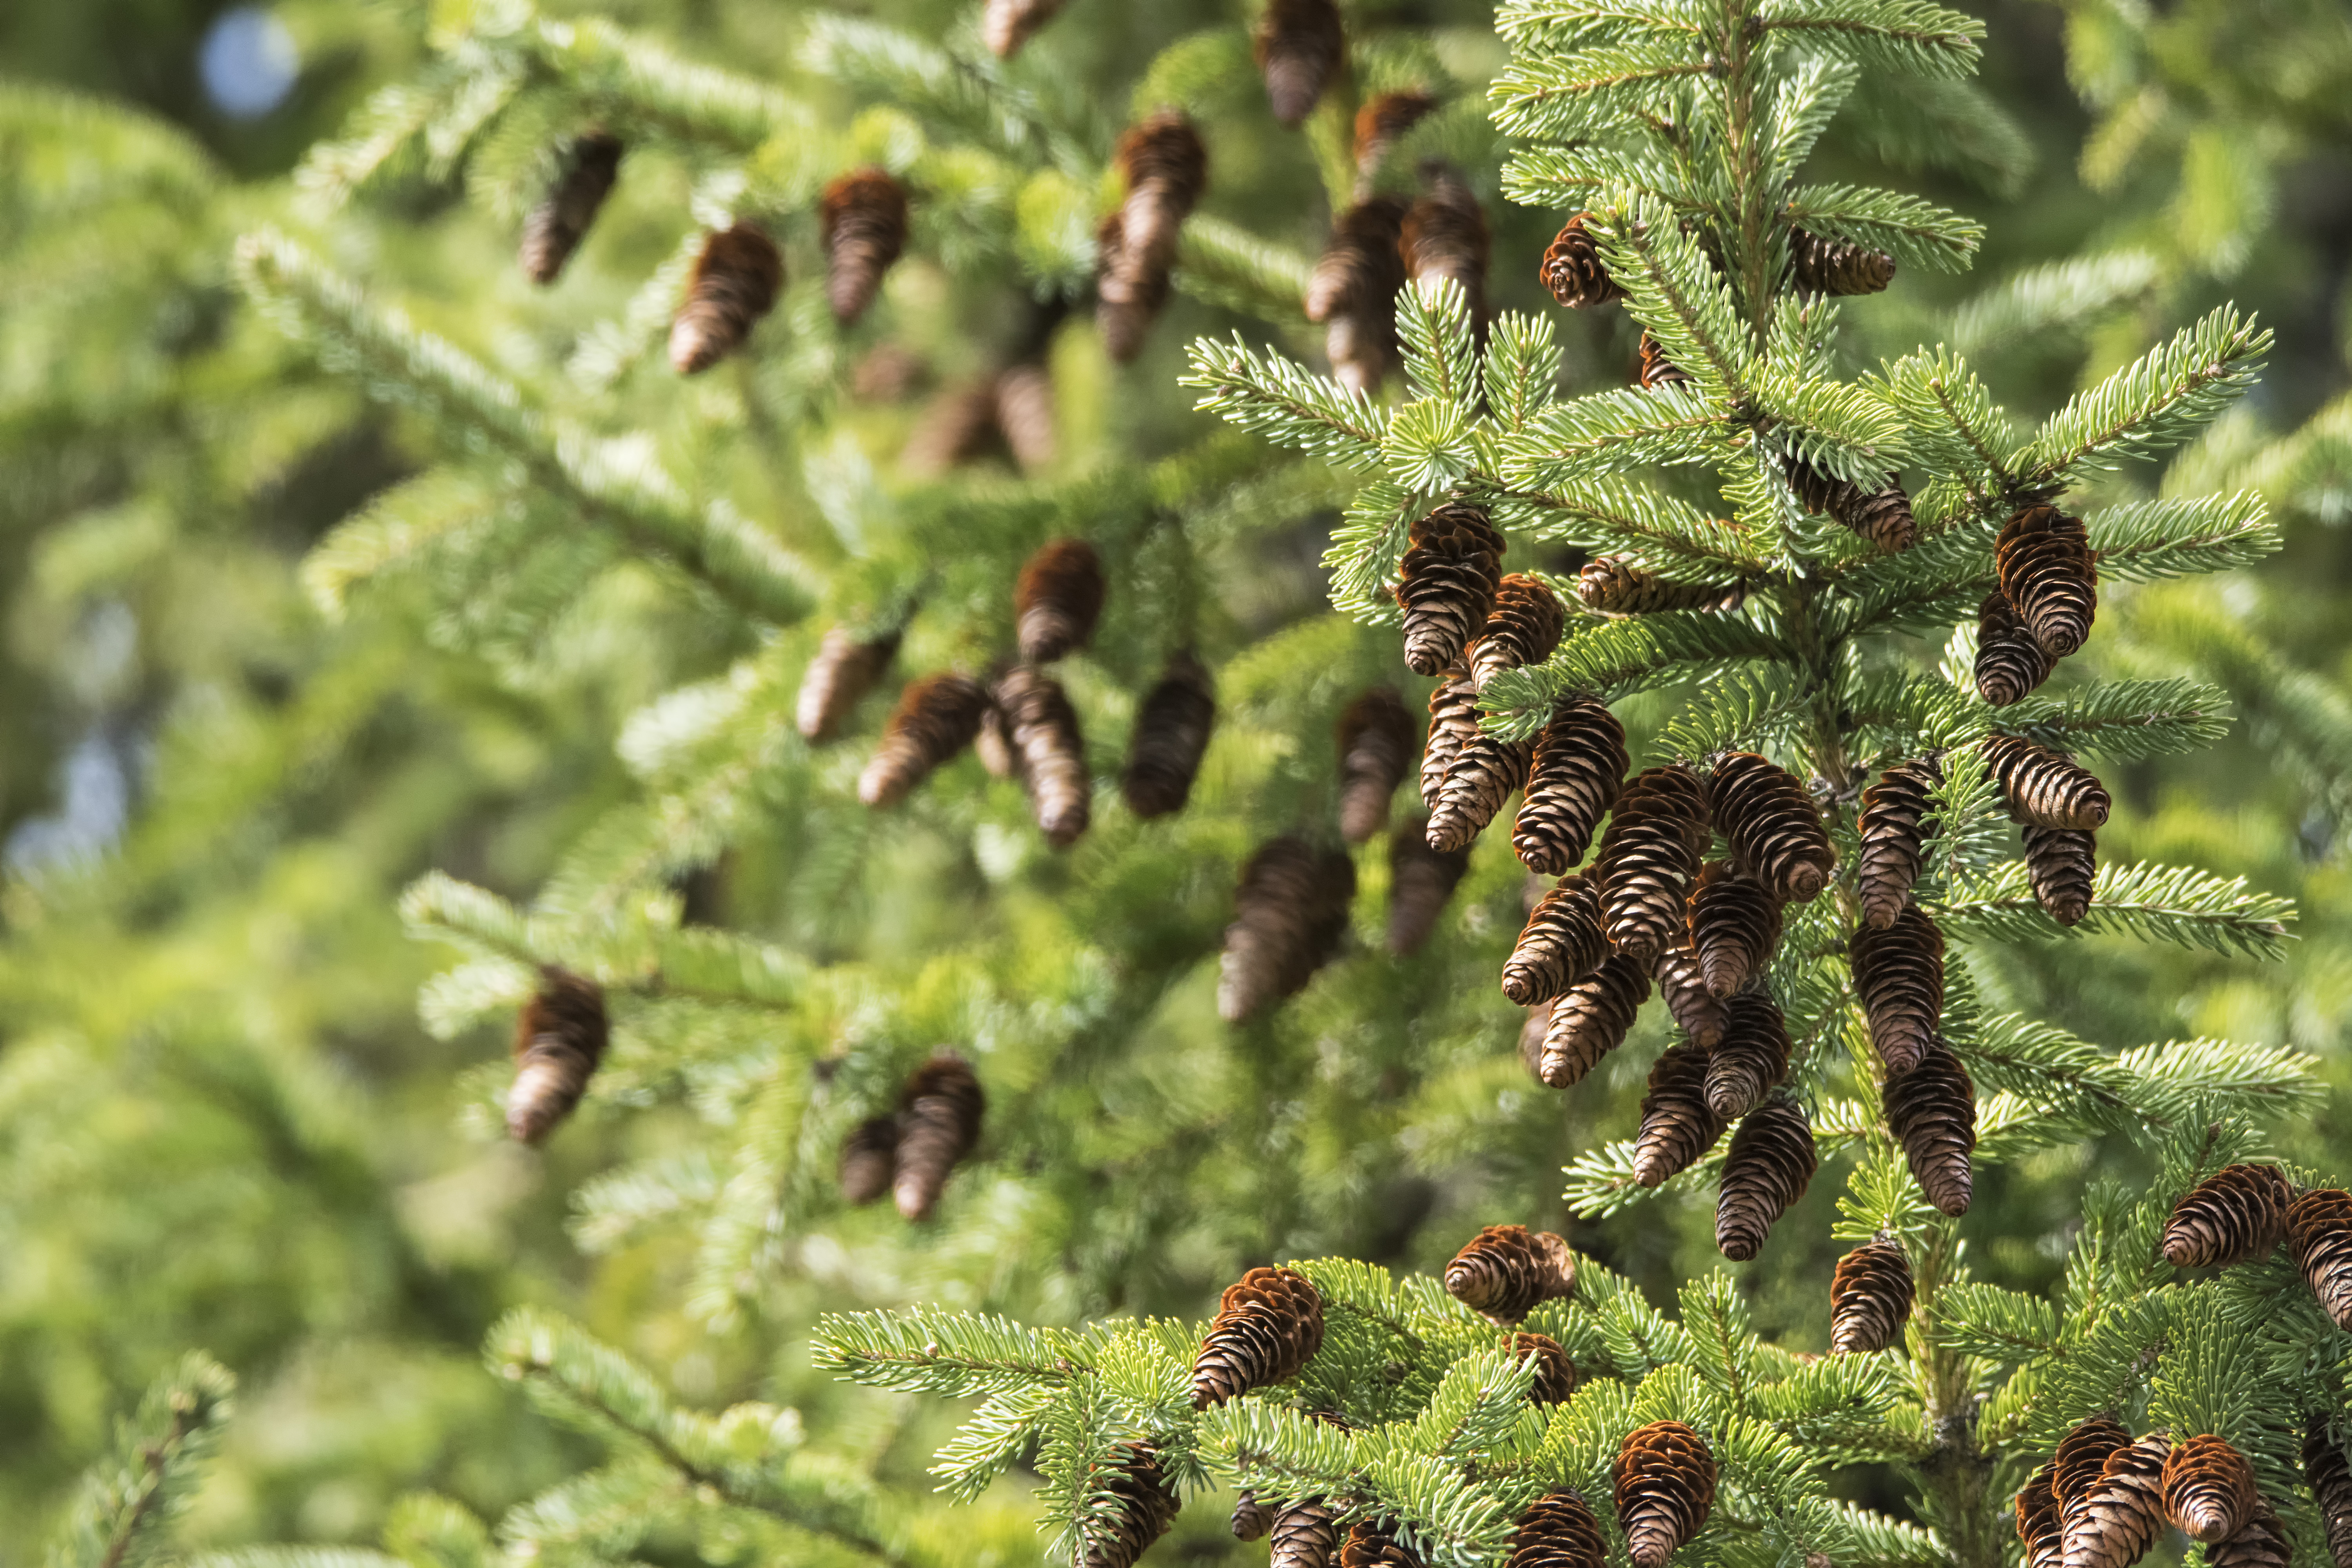
tree, nature, branch, plant, leaf, flower, moss, food, green, produce, botany, fir, flora, conifer, spruce, canada, shrub, quebec, bud, larch, sherbrooke, macro photography, flowering plant, woody plant, land plant